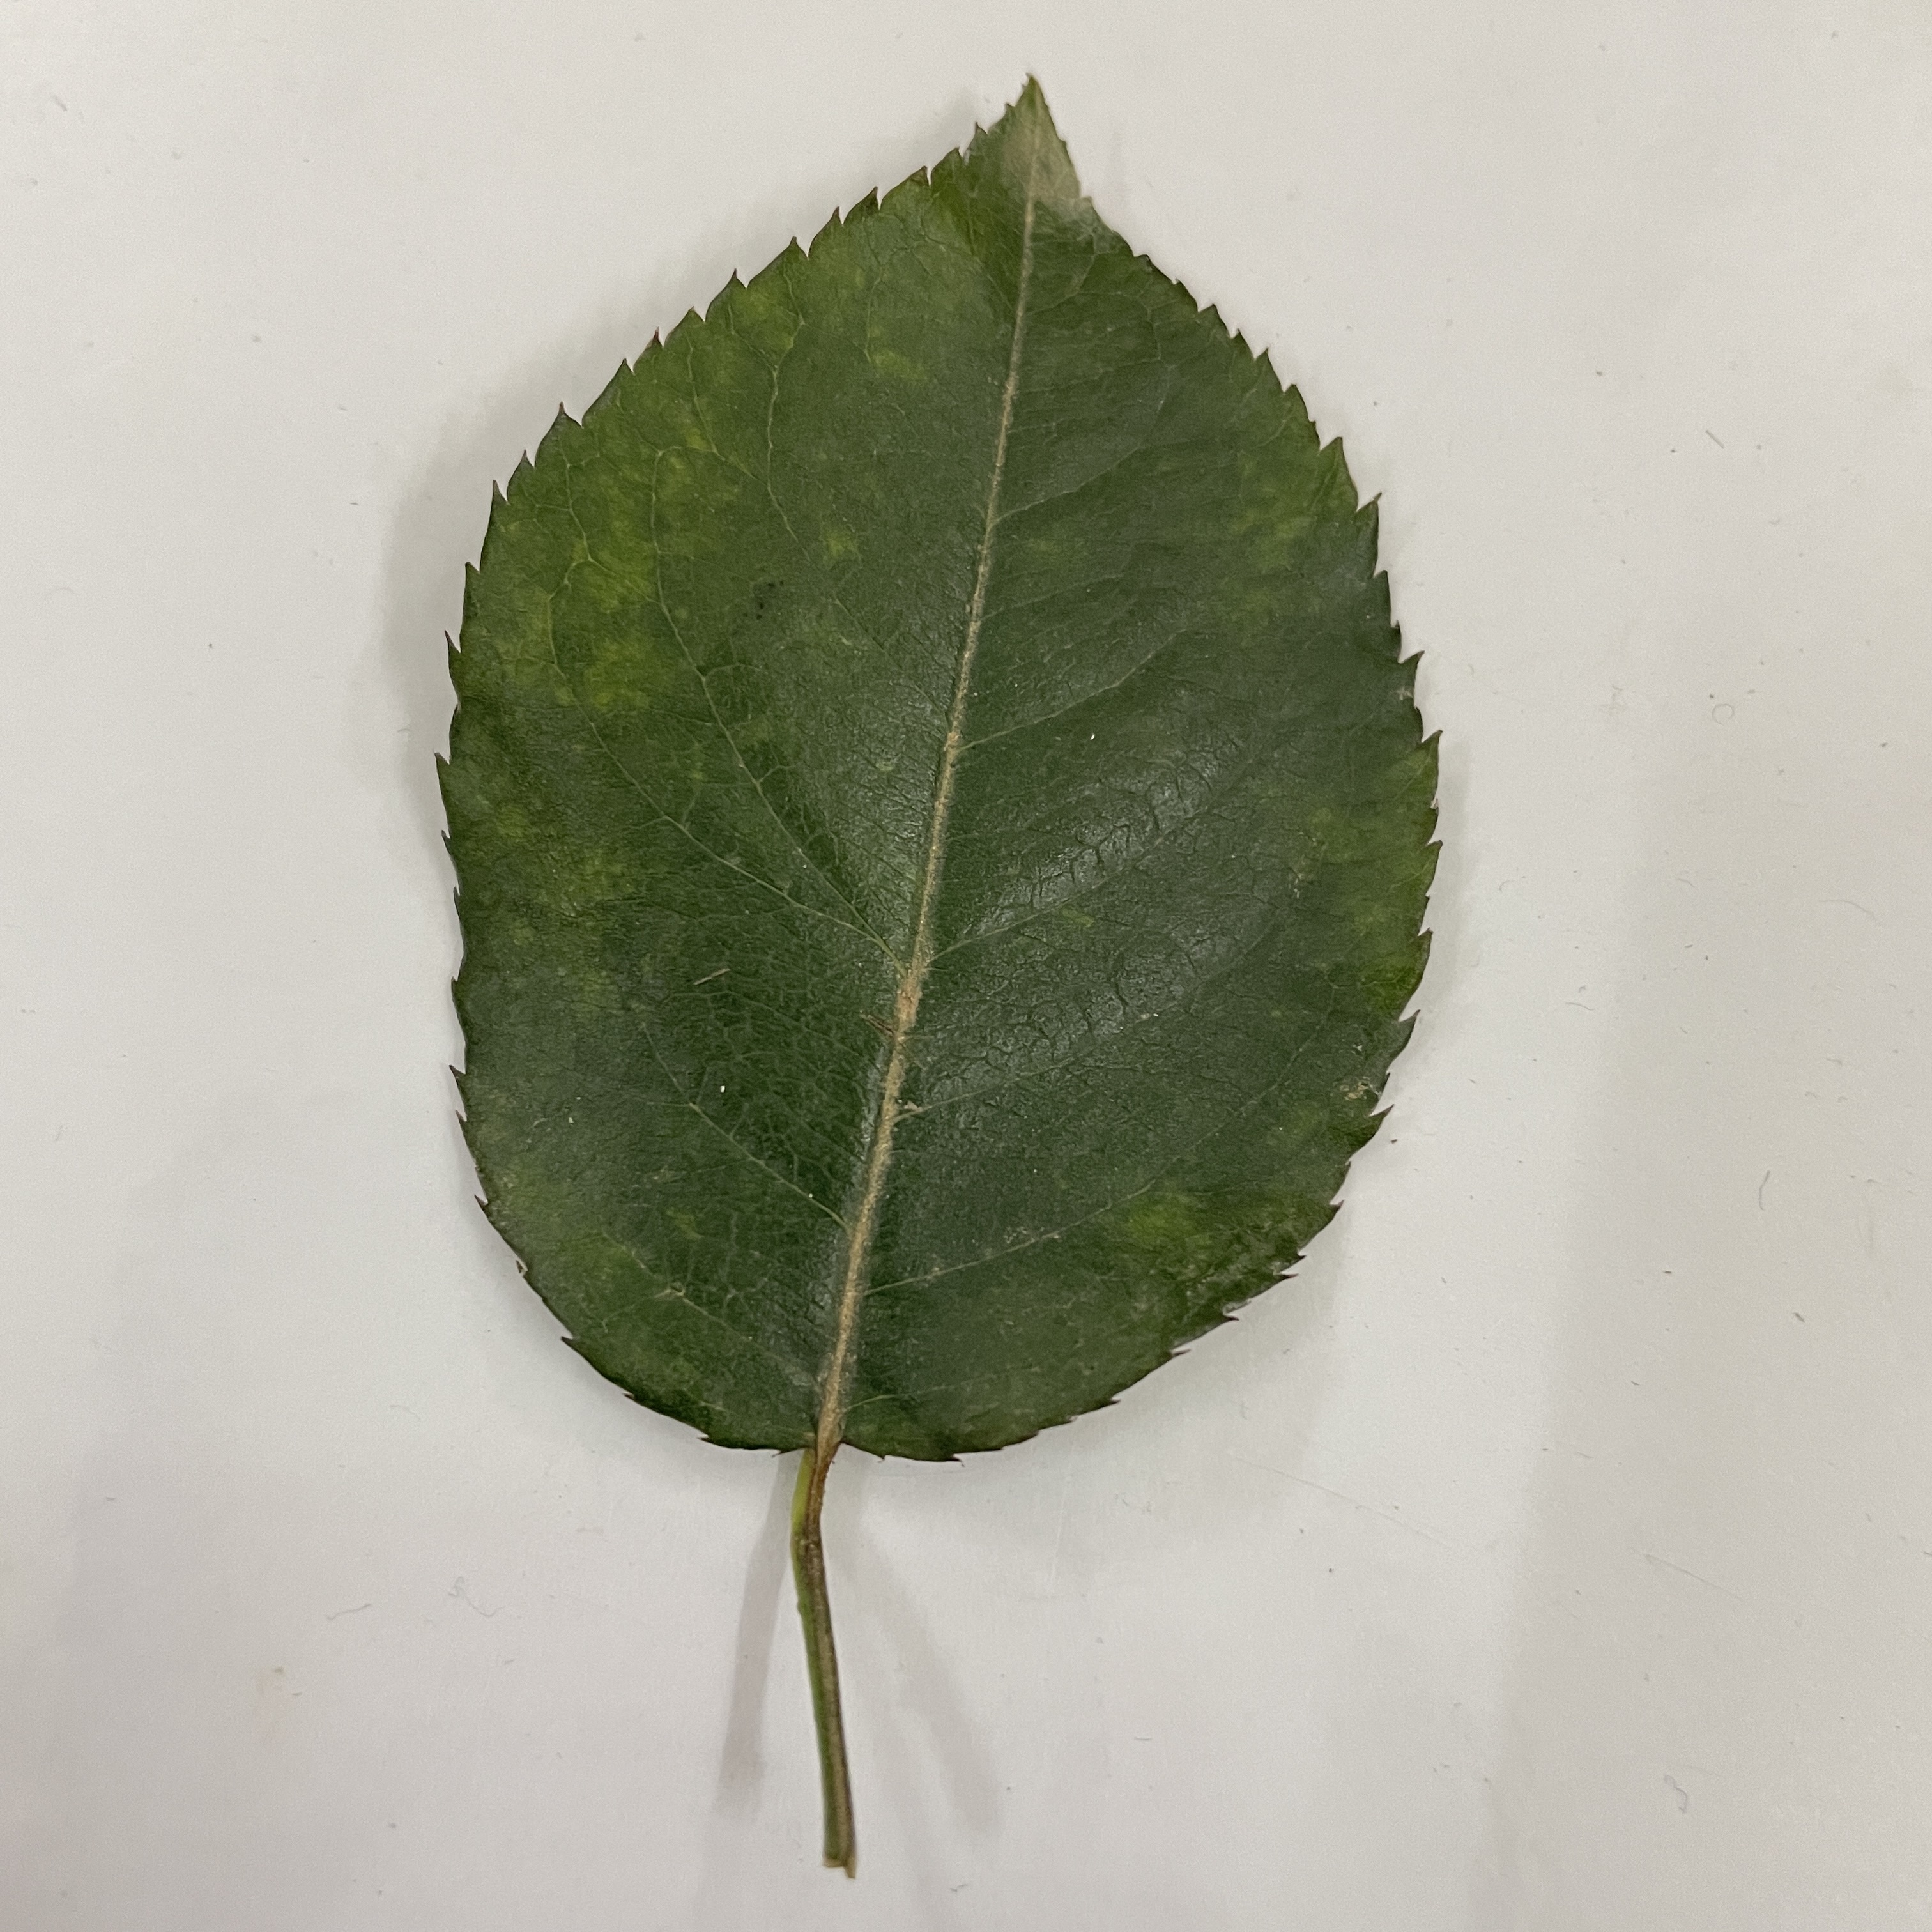
Label: Healthy Leaf